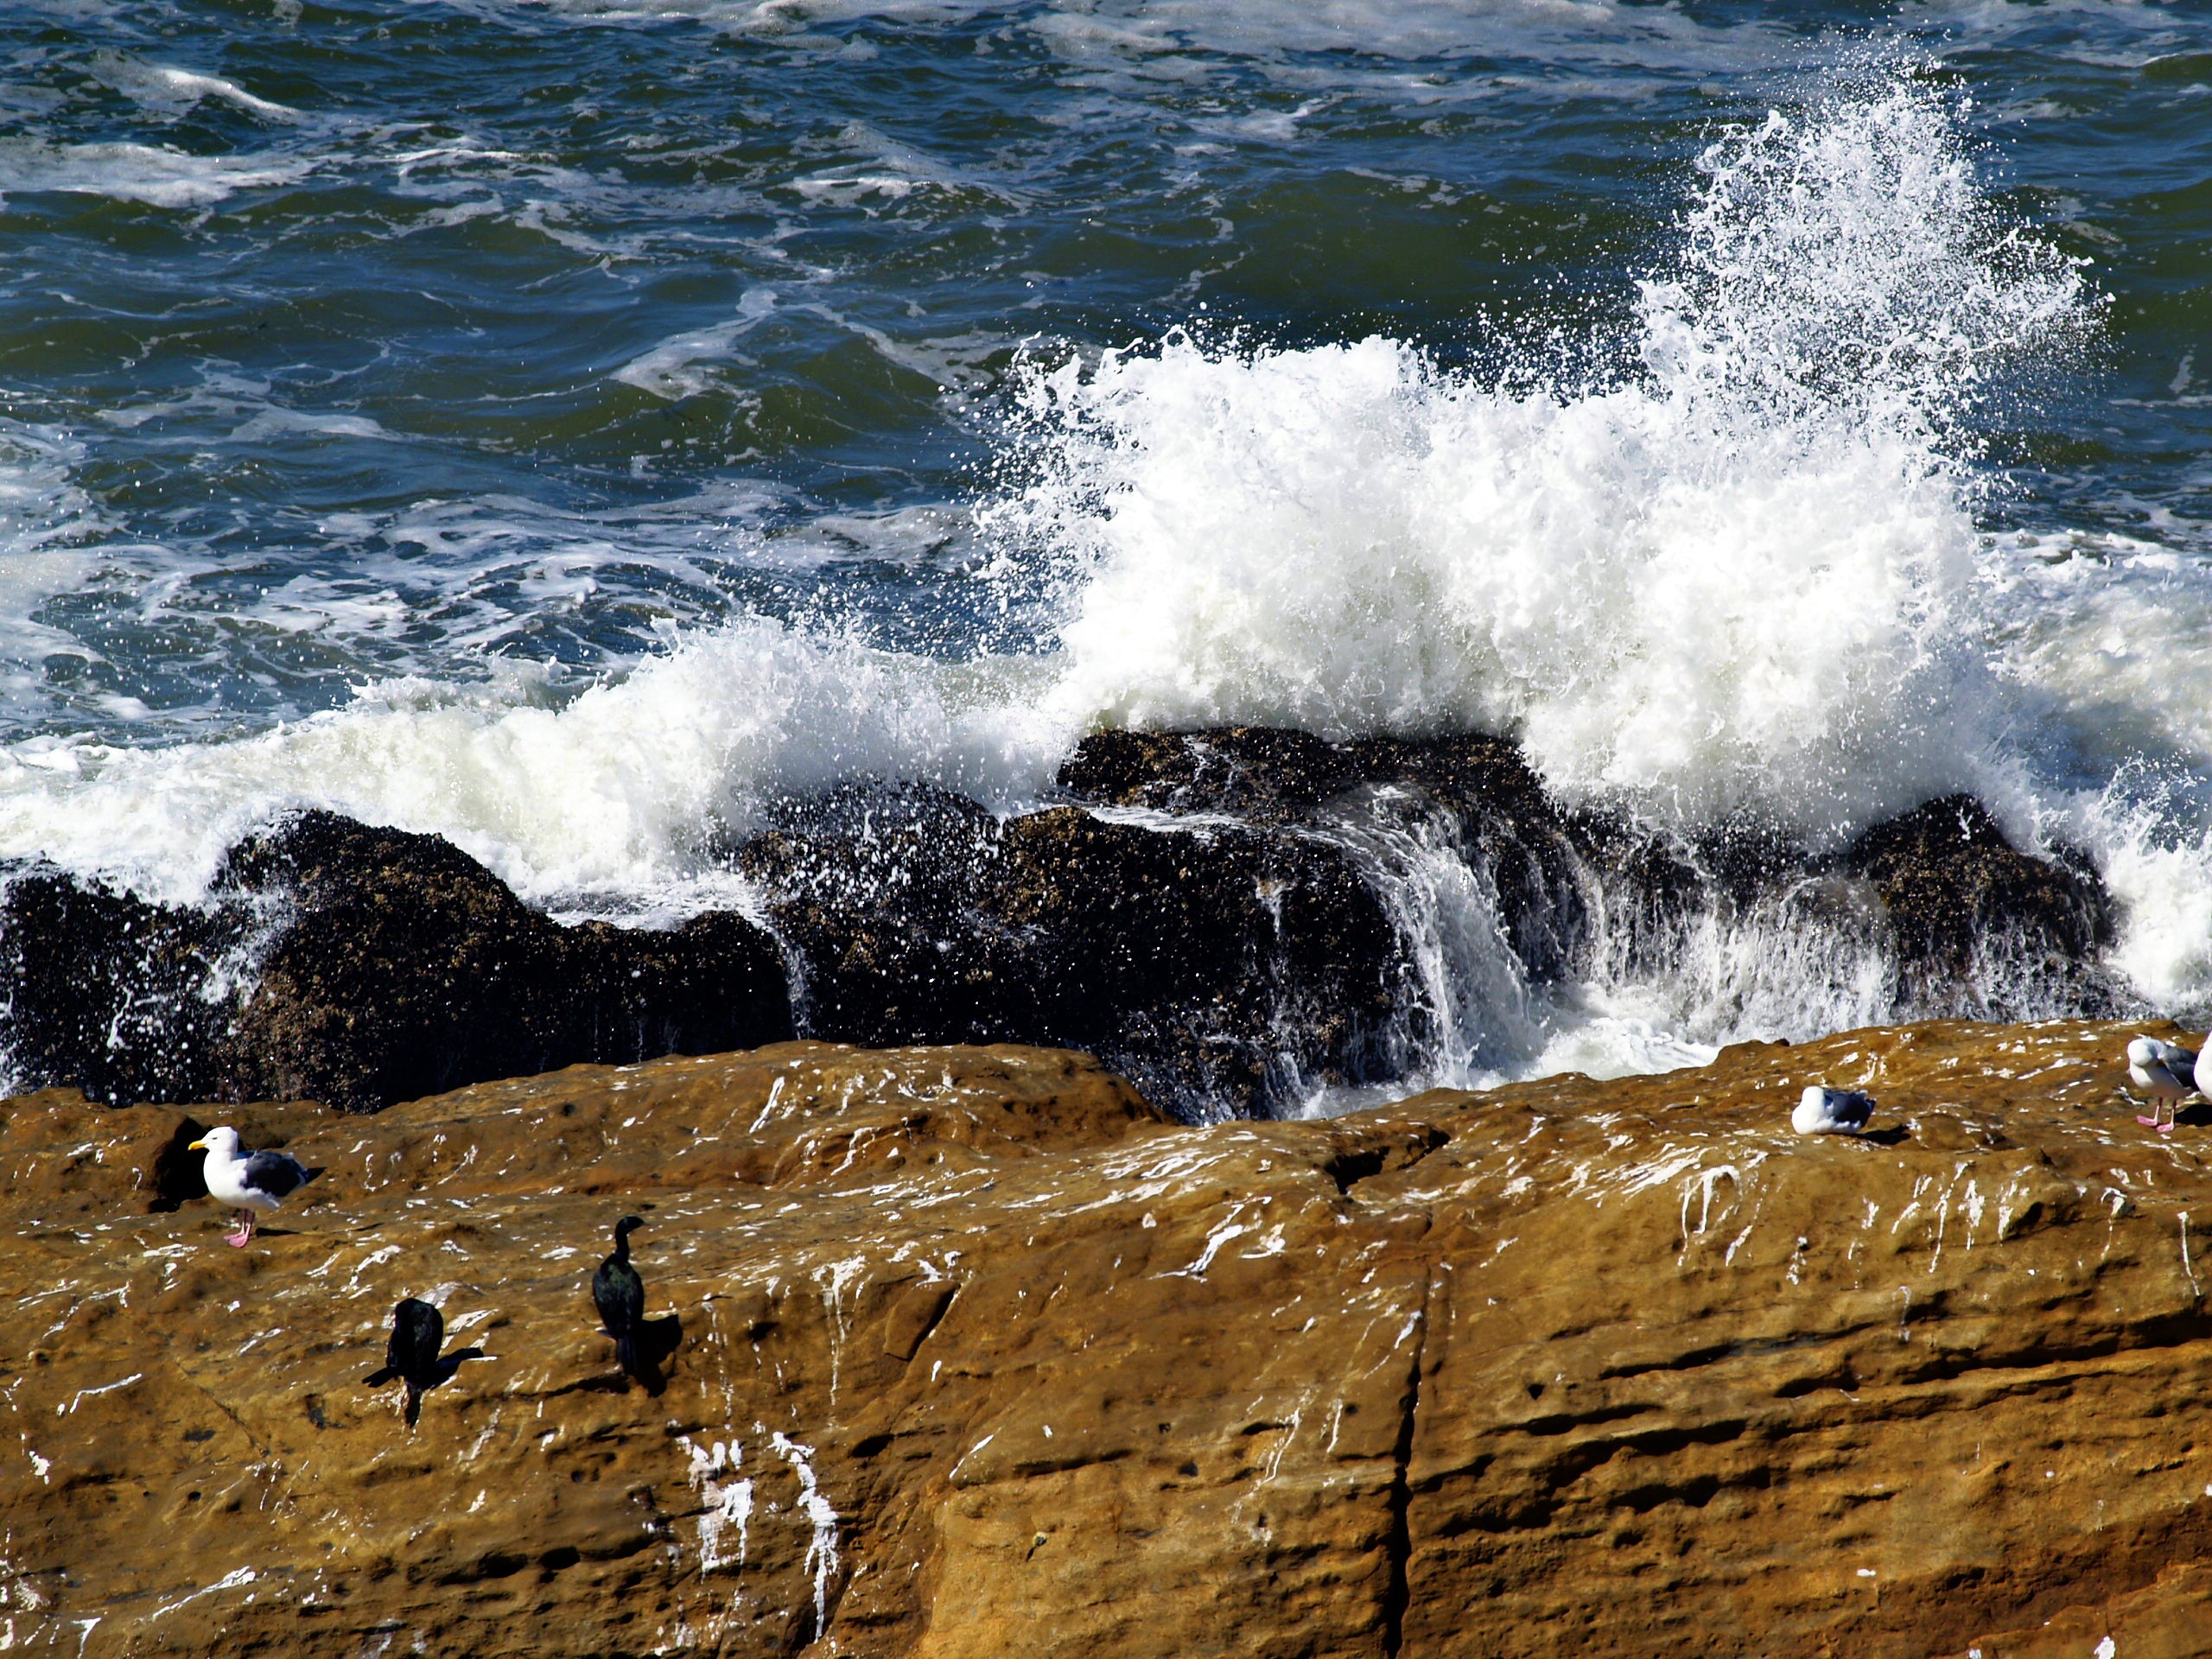
beach, sea, coast, water, rock, ocean, shore, wave, wind, cliff, terrain, body of water, rocks, birds, animals, seagulls, pacific, cormorant, cape, sea raven, wind wave, braking waves